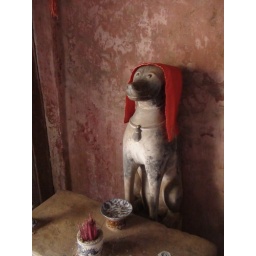
dog on Japanese bridge in Hoi An